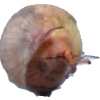
Label: onion